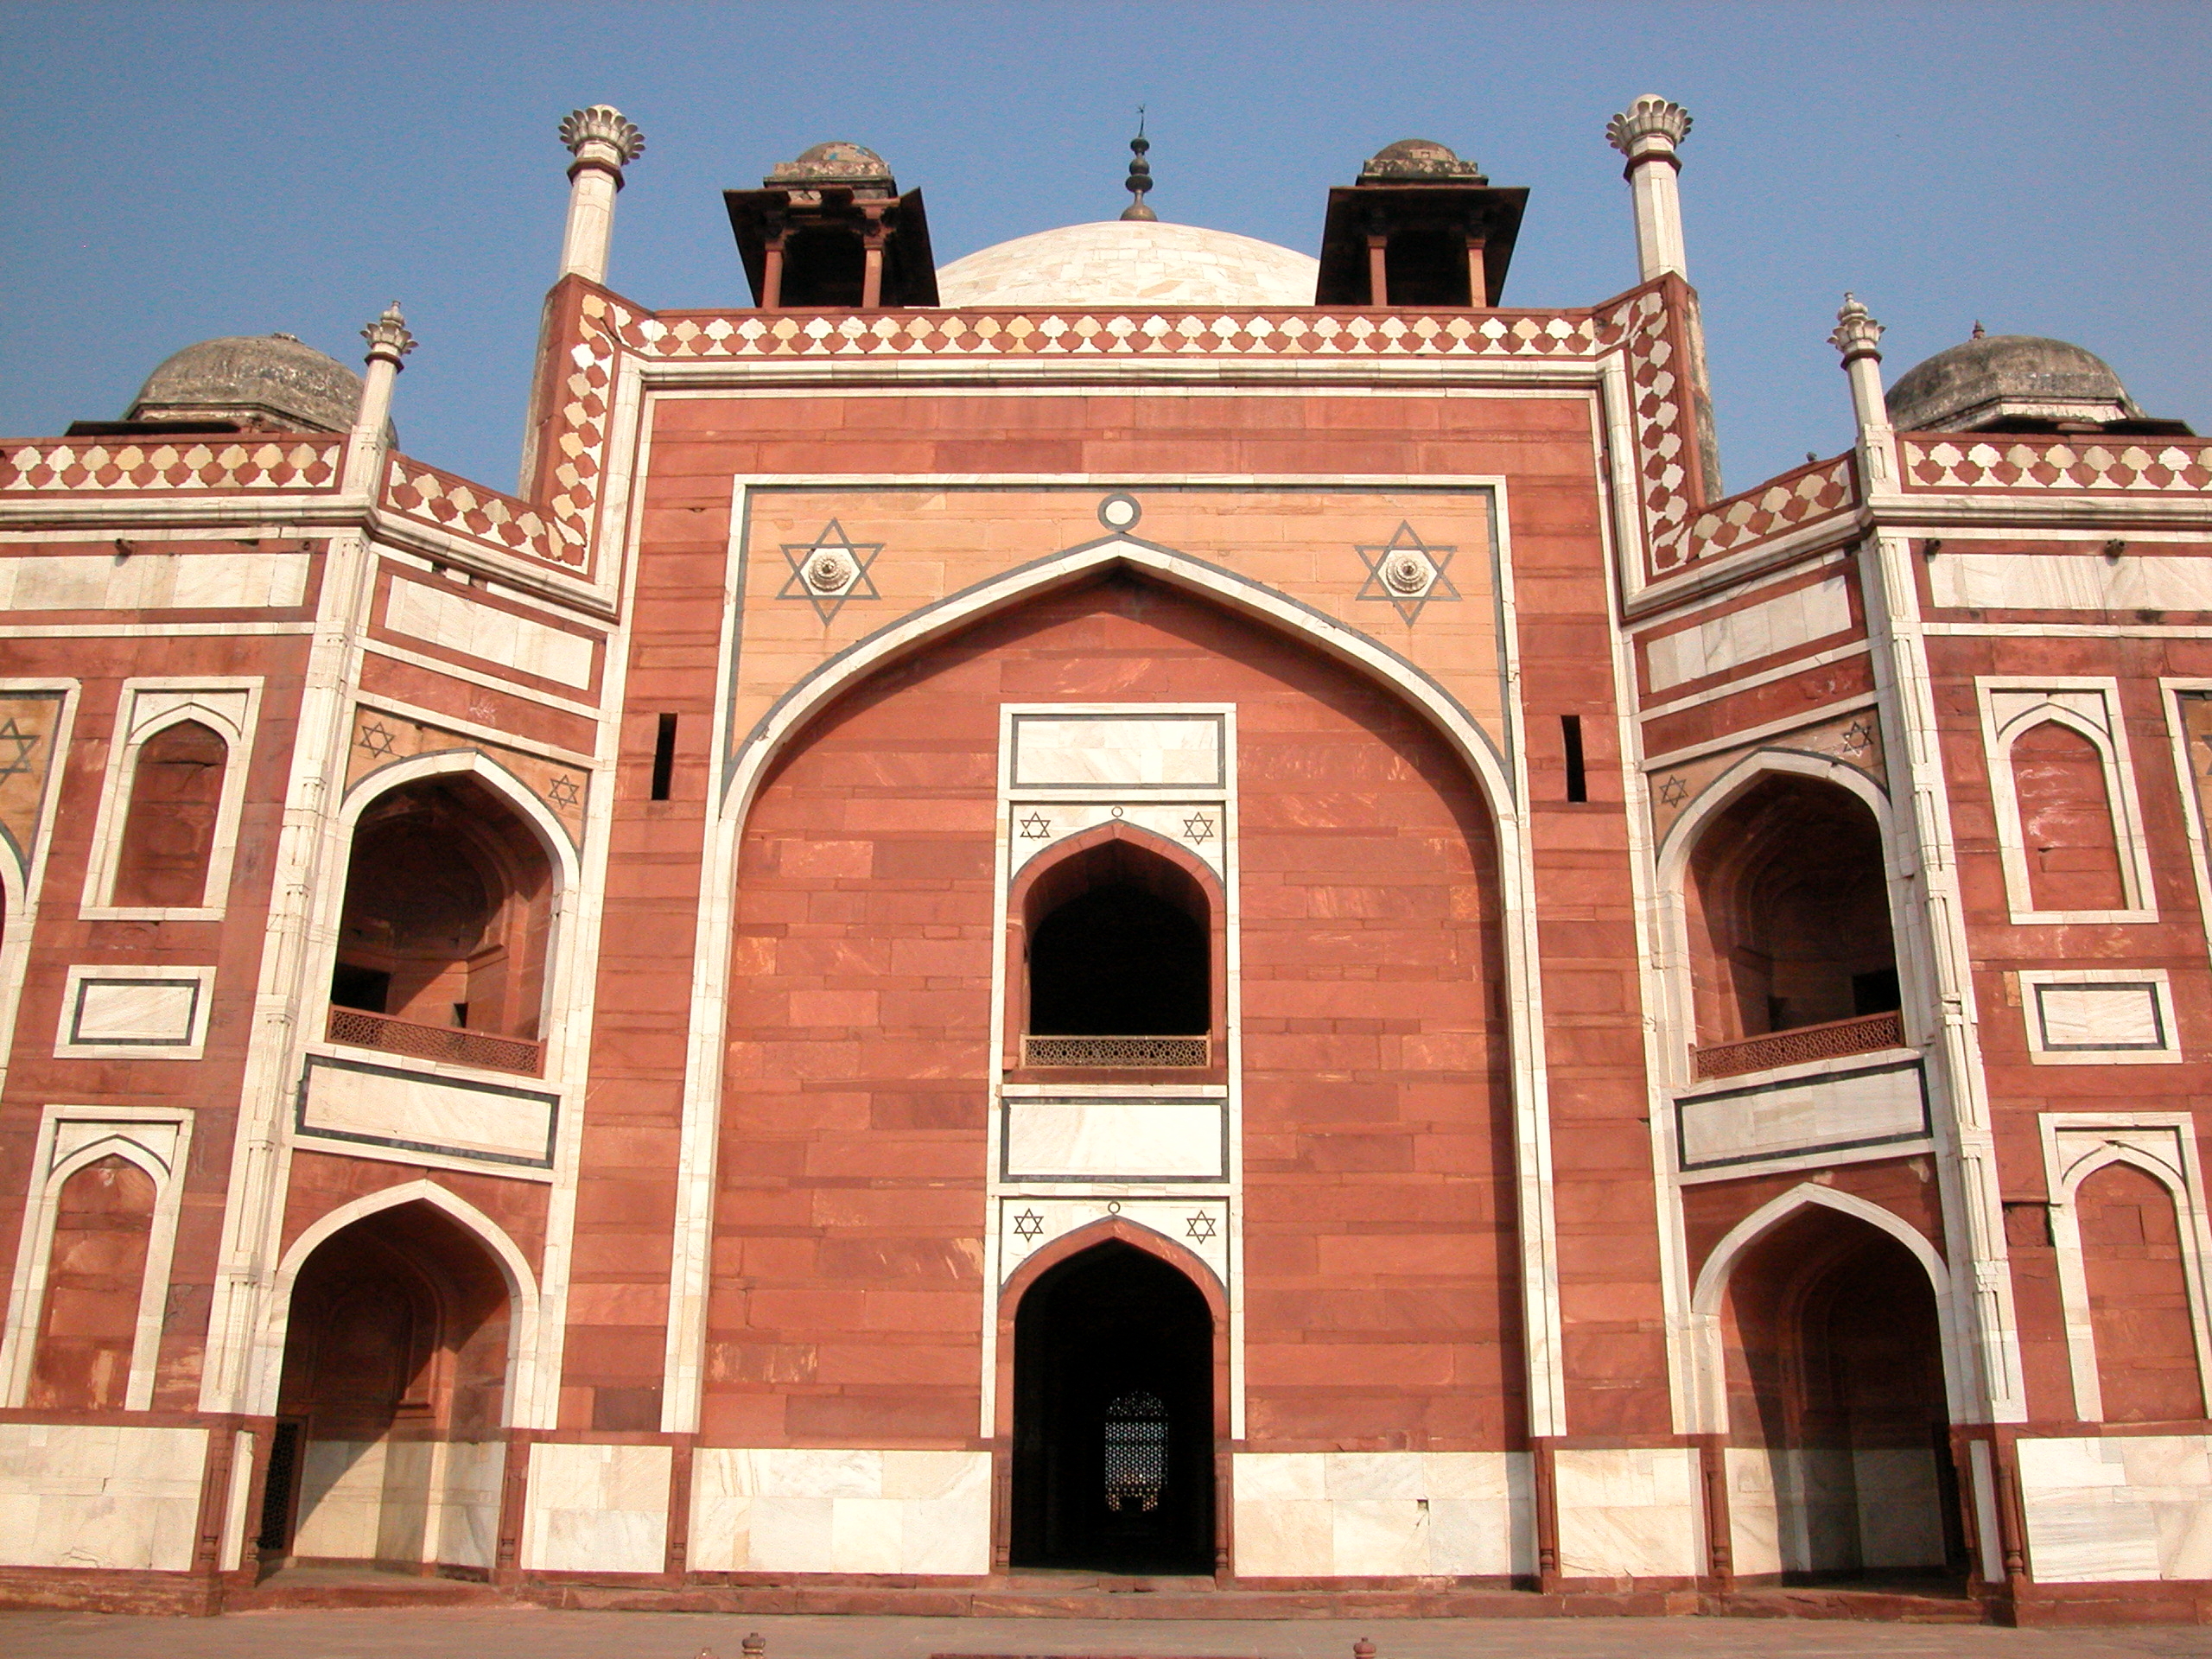
architecture, structure, building, palace, arch, high, landmark, facade, place of worship, cool image, ruins, synagogue, hires, bullring, india, tomb, hi, res, delhi, unescoworldheritage, humayuns, 5photosaday, ancient history, ancient roman architecture